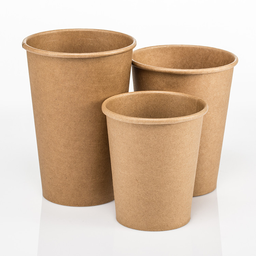
Label: paper